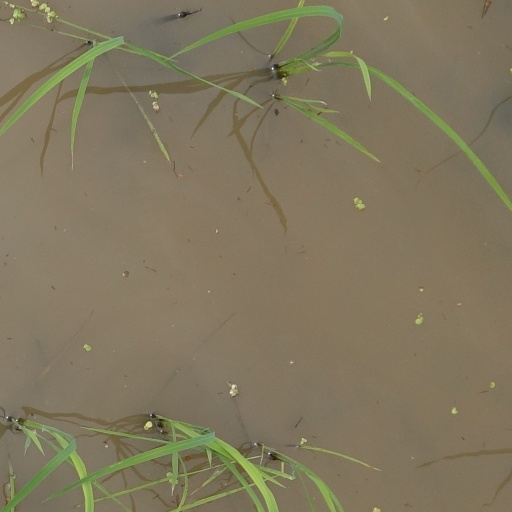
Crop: rice